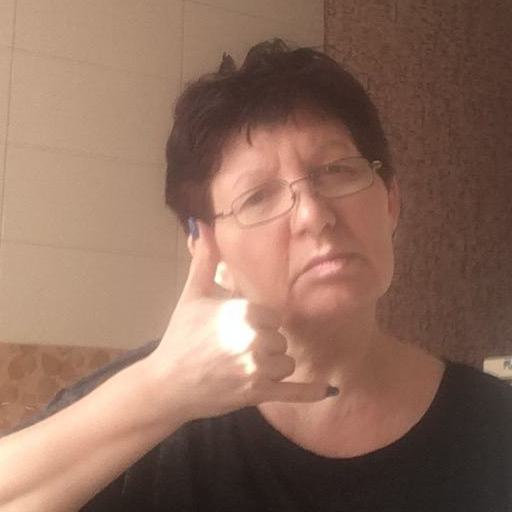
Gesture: call